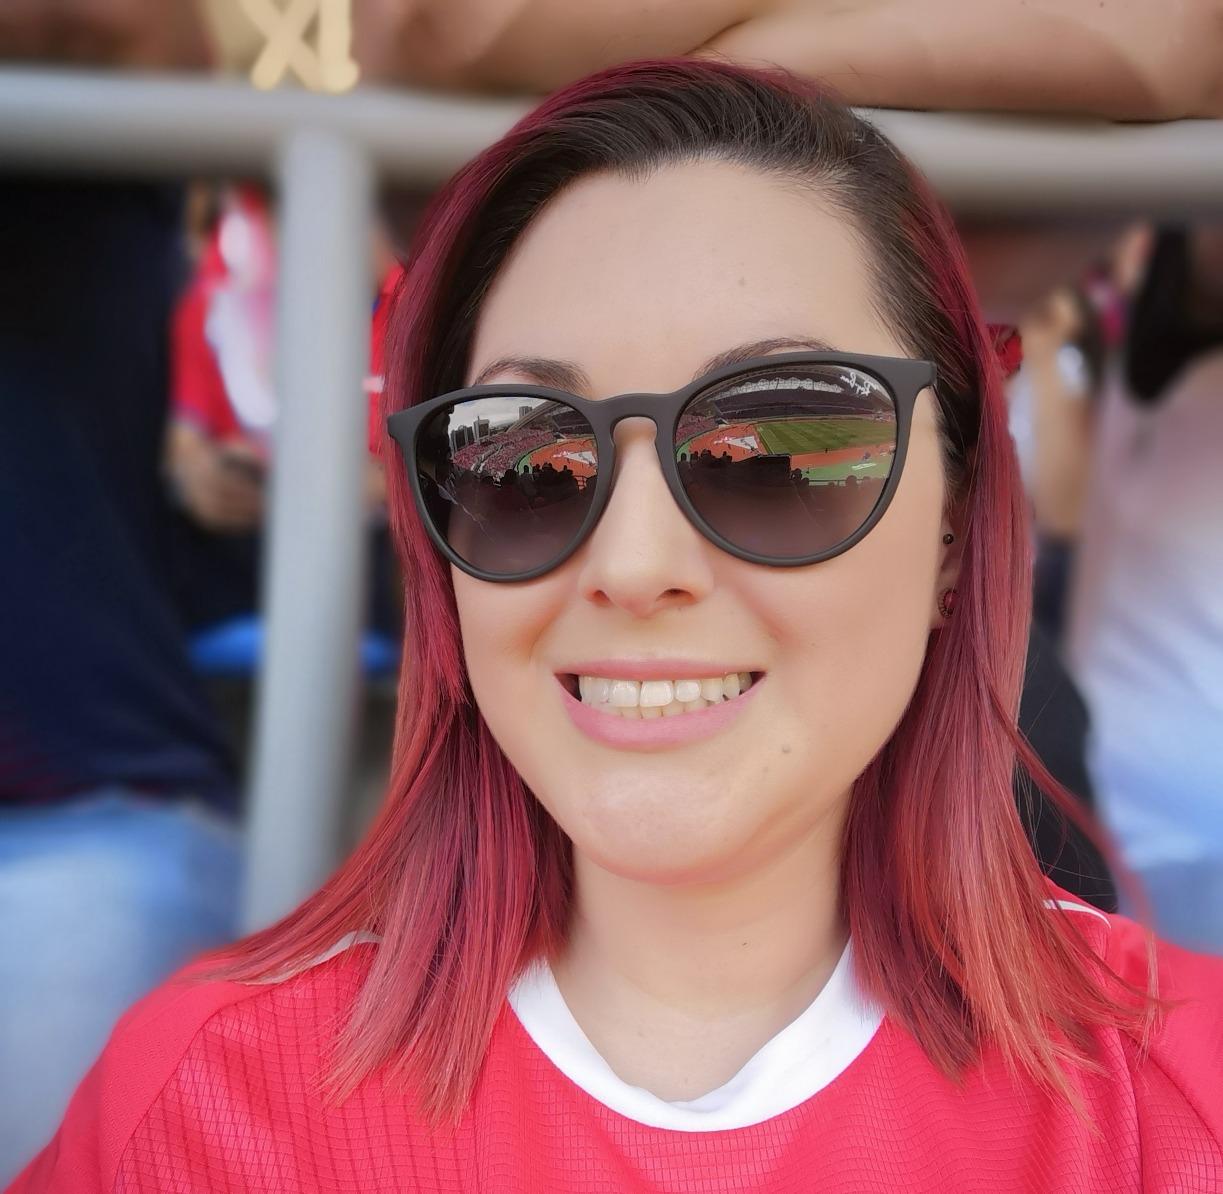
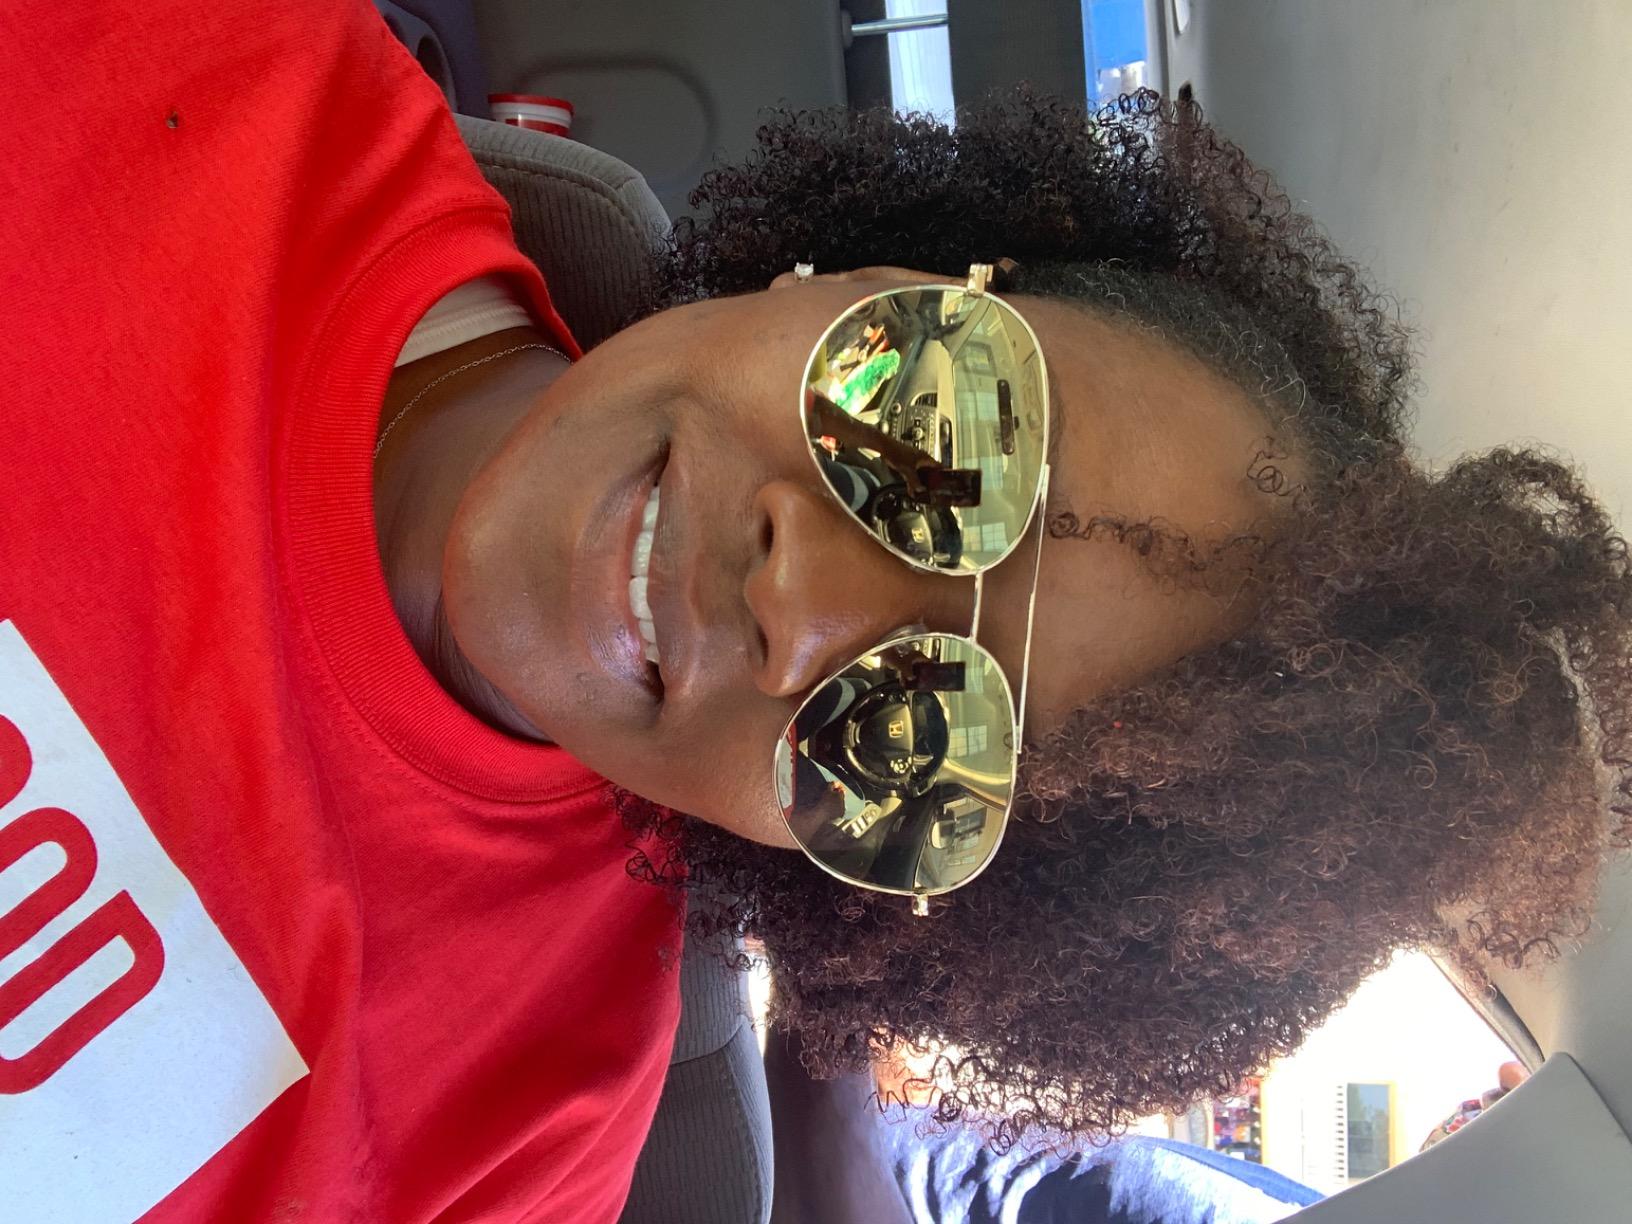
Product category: accessories_sunglasses
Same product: no